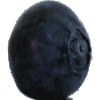
Label: blueberry